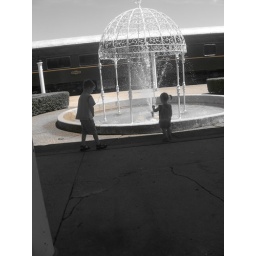
and in black and white